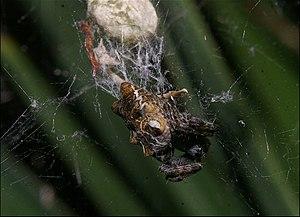
Cyrtophora femelle sous un cocon, près de Béziers 34. Observation Francis Marcou.
Cyrtophora citricola, l'Épeire de l'Opuntia, est une espèce d'araignées aranéomorphes de la famille des Araneidae.